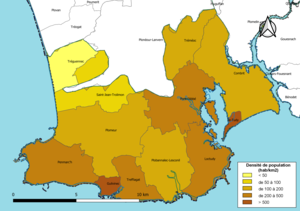
Carte des densités de population (millésimée 2016) des communes de la Communauté de communes du Pays Bigouden Sud, département du Finistère, France. Composition au 1er janvier 2019.
La Communauté de communes du Pays Bigouden Sud est une communauté de communes française, située dans le département du Finistère, en région Bretagne.